Katrina Kaif

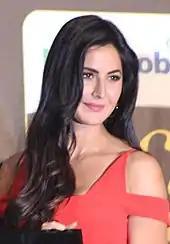
Katrina Kaif looking to her right

In 2010, Kaif appeared in Prakash Jha's political thriller "Raajneeti" as part of an ensemble cast which included Ranbir Kapoor, Ajay Devgan, Arjun Rampal, Nana Patekar, Manoj Bajpai and Sarah Thompson. The film took inspiration from "The Mahabharata" and Mario Puzo's 1969 novel "The Godfather". Set in Bhopal, the film described a fiercely fought election campaign by two parties attempting to seize power with manipulation, corruption, and treachery. Kaif rejected the media's speculation that her character was based on Sonia Gandhi. In preparation for her role as Indu, a politician loosely based on Draupadi, she watched Priyanka Gandhi's election campaign videos to study the body language and interaction of politicians. The film received mainly positive reviews from critics. Rajeev Masand found "Raajneeti" "thrilling and gripping", though Namrata Joshi was critical of the film's depiction of women. Nikhat Kazmi considered Kaif's performance to be "carefree and camera-unconscious" and wrote that she "seems to slip into the high-powered shoes easily". The film was highly successful at the box office, receiving a total collection of .